Briarcliff Manor, New York

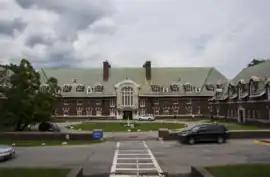
Pace University's Dow Hall, built in 1905

The village is home to the Briarcliff Manor Union Free School District, which covers of land and most of the village of Briarcliff Manor and an unincorporated portion of the town of Mount Pleasant. Parts of Briarcliff Manor not covered by the school district include Scarborough and Chilmark and total 28% of the municipality's area; these areas are part of the Ossining Union Free School District.